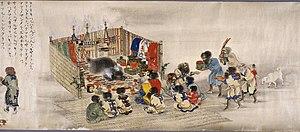
Le culte de l'ours est un culte religieux et symbolique. L'ours y symbolise la puissance, le renouveau et la royauté. Bien que la question de son ancienneté soit l'objet de nombreux débats, on retrouve trace de ce culte dans de multiples coutumes folkloriques incluant des danses, des chasses ritualisées, des chants et des ports de masques dans de multiples sociétés humaines, aussi bien en Europe qu'en Amérique du Nord ou en Sibérie.
La cérémonie Iyomante est une cérémonie religieuse de l'ethnie des Aïnous, c'est « la cérémonie de l'esprit ours ». Plus exactement, la cérémonie du renvoi des esprits des ours. Elle a pour but de procurer des ressources aux familles aïnoues.
Les Aïnous sont animistes. Les représentations mythiques sont centralisés autour d'un panthéon où figurent parmi d'autres les divinités des eaux, de la mer, du soleil. Selon la tradition, tout élément de la nature contient un kamuy. Les Aïnous remercient les dieux avant de manger, et prient le kamuy du feu lorsqu'ils sont malades. Ils croient que les esprits sont immortels, et qu'ils seront récompensés par l'accès à la terre des dieux.
L'ours dans la culture des populations humaines en contact avec cet animal, qui partagea longtemps son biotope avec elles, a toujours occupé une place particulière. Dès l'époque préhistorique, il a incarné une divinité. Si la thèse du culte de l'ours au paléolithique moyen est controversée, de nombreuses formes de vénération liées à sa chasse et associées à des rites parfois violents sont plus tard attestées dans de multiples sociétés autour du monde. L'ours fut considéré comme un double animal de l'homme, un ancêtre tutélaire, un symbole de puissance, de renouveau, du passage des saisons, et même de royauté puisqu'il fut longtemps symboliquement le roi des animaux en Europe. Étroitement associé à des pratiques et traditions animistes « païennes » parfois transgressives, l'ours et ses cultes furent combattus par l'Église catholique lors des évangélisations successives, conduisant à sa dépréciation et à sa diabolisation progressive, jusqu'à lui donner une réputation d'animal goinfre et stupide au Moyen Âge.